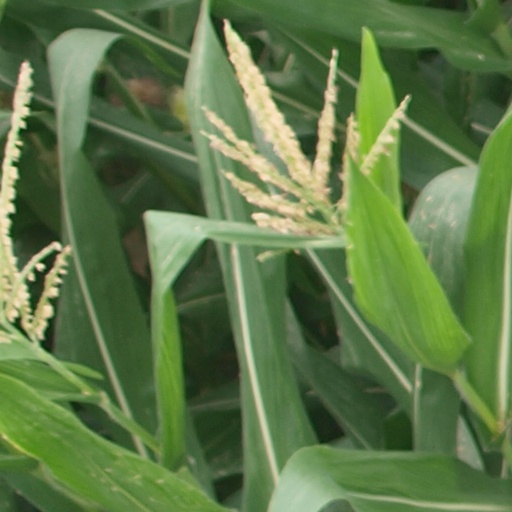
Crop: maize; corn